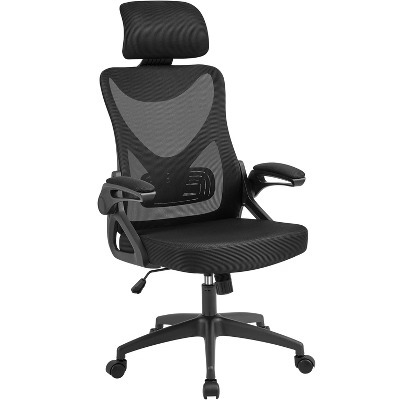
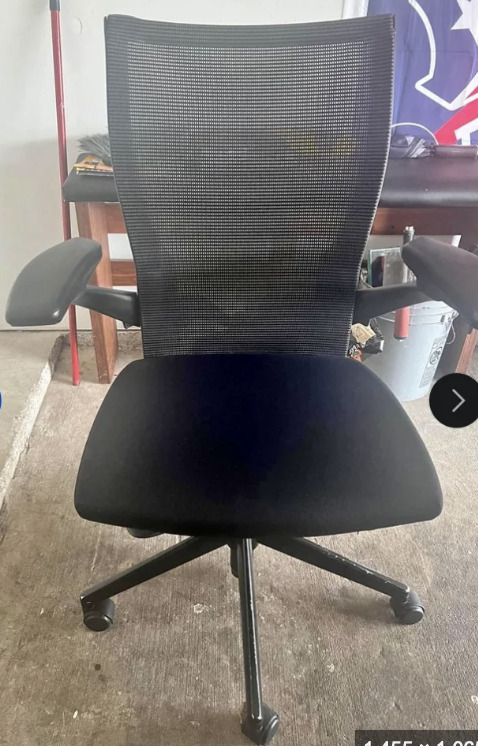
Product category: items_chair
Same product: no